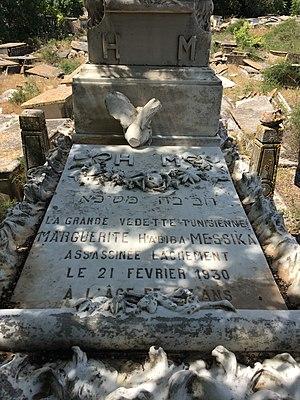
Habiba Msika, également orthographié Habiba Messika ou Hbiba Msika, née en 1903 à Testour et morte assassinée le 21 février 1930 à Tunis, est une chanteuse, danseuse et comédienne tunisienne. Née Marguerite Msika, elle est la nièce de la chanteuse Leïla Sfez.